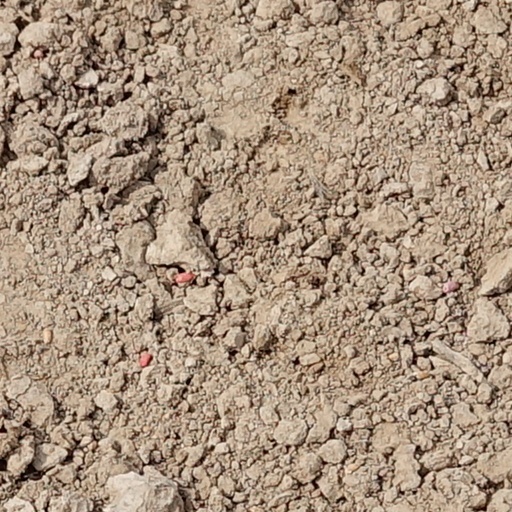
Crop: wheat